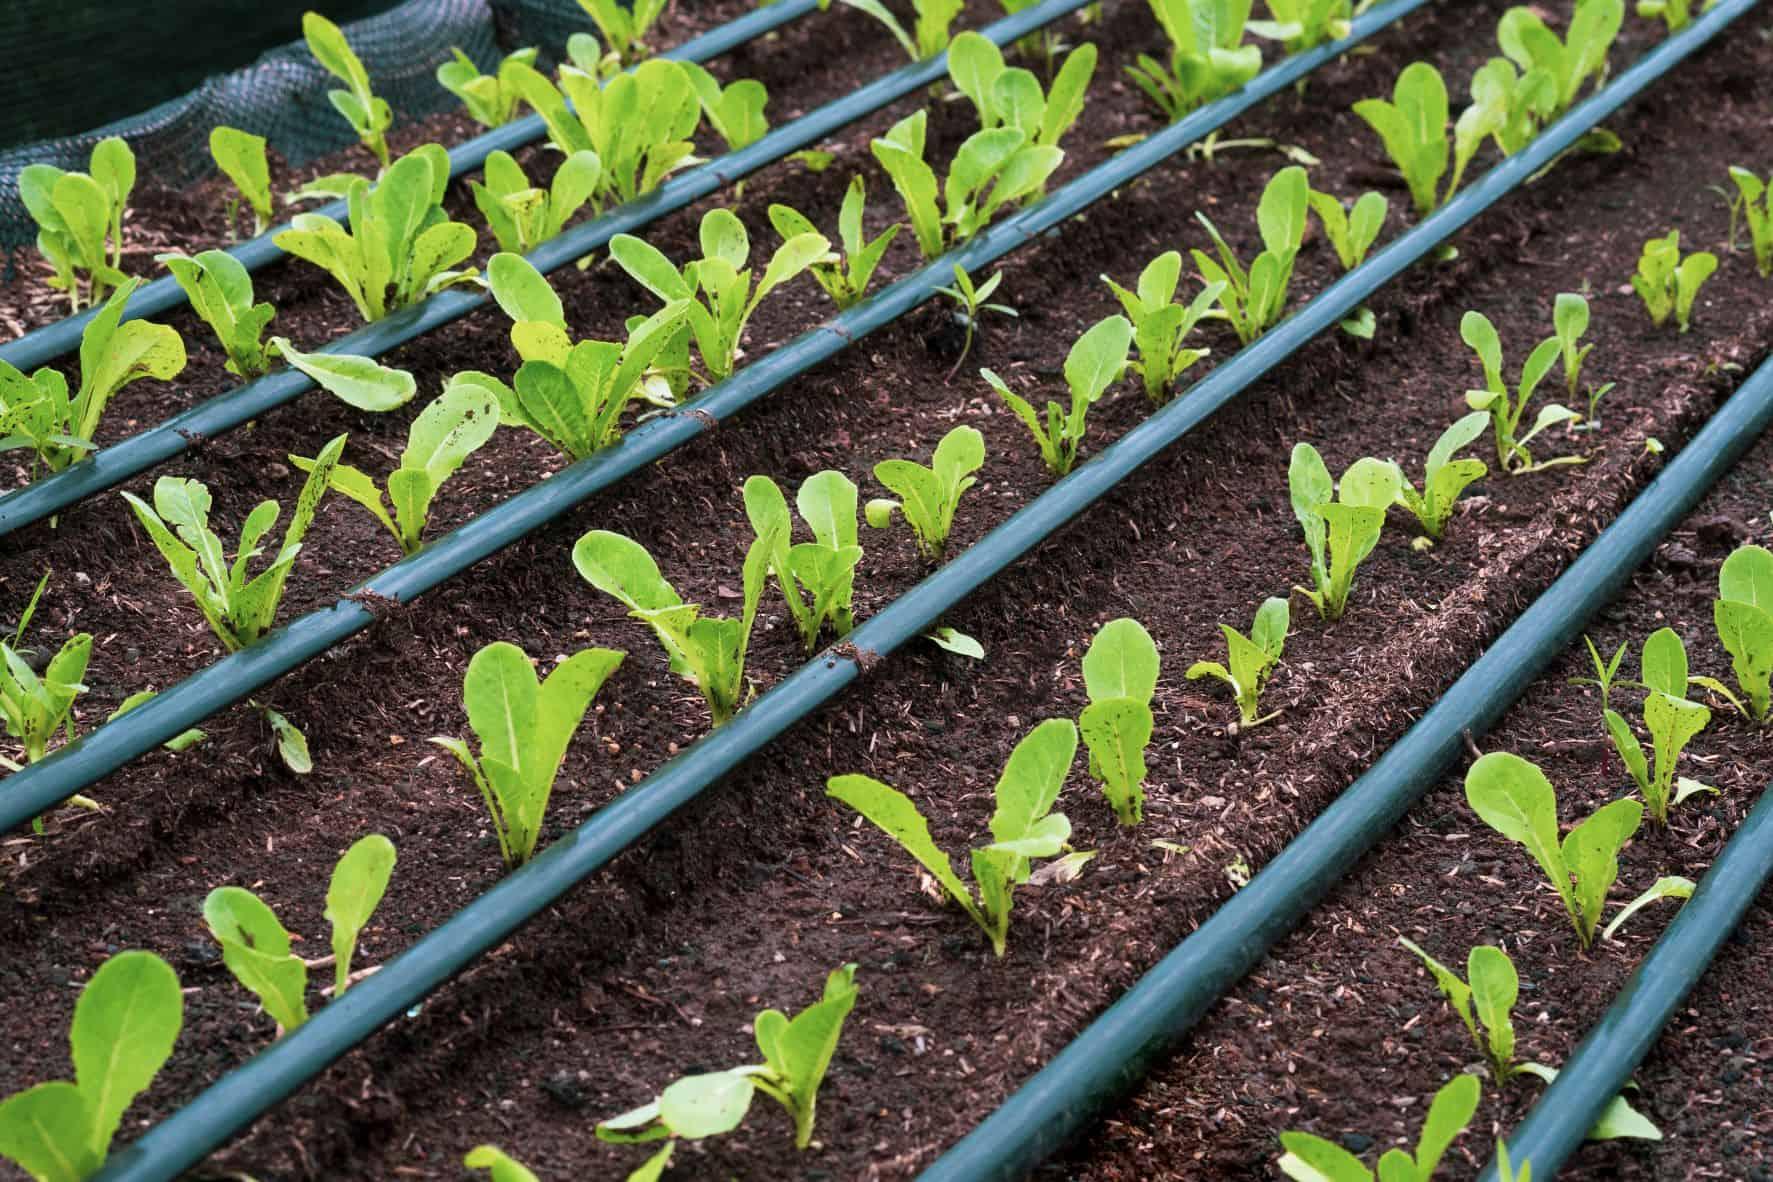
Mimea imeaza kuota katika udongo wenye rutuba  hii huashiria mwanzo mzuri wa mavuno ya baadaye, na hivyo kuongeza matumaini ya kupata chakula cha kutosha kwa jamii.